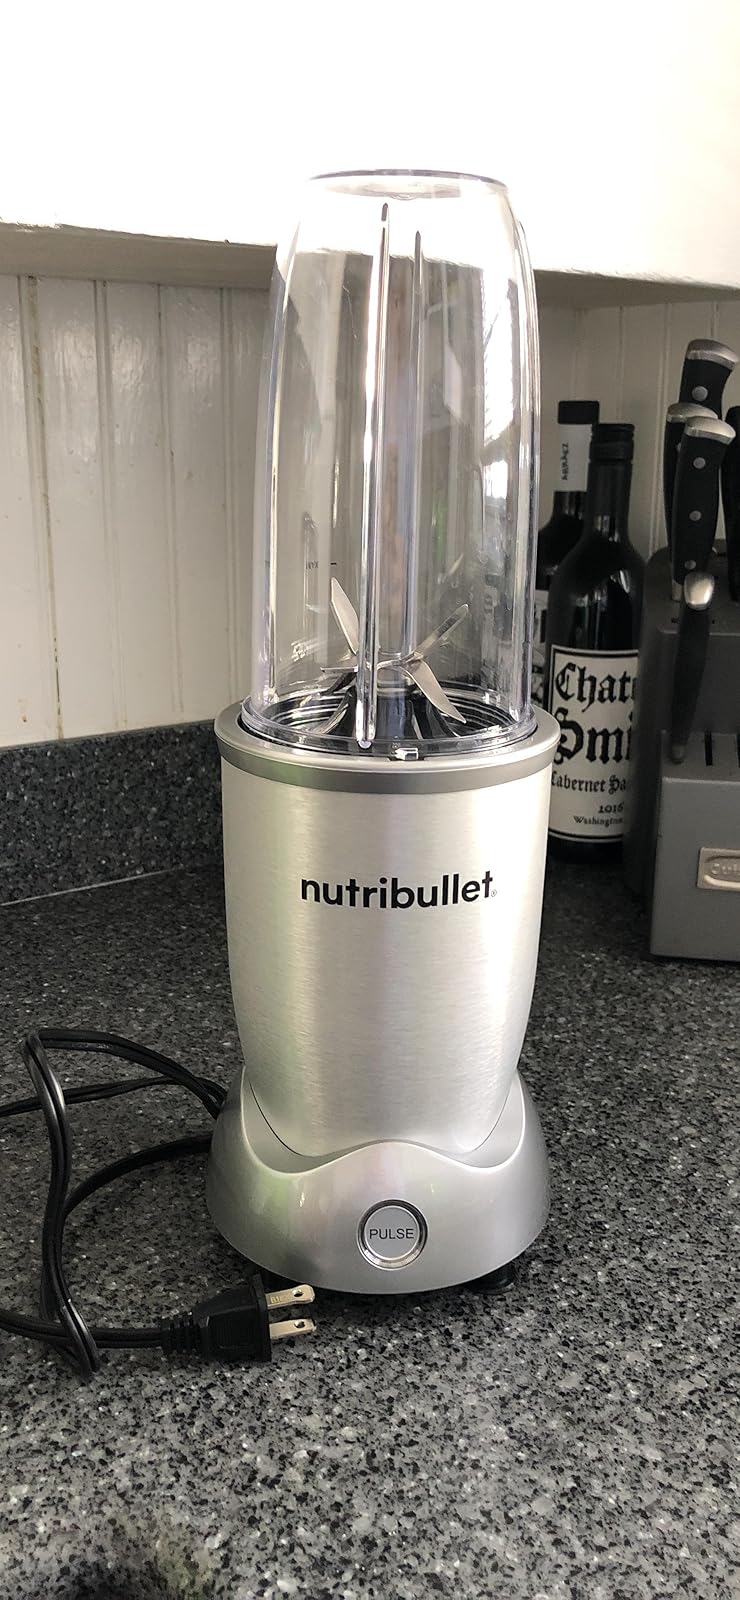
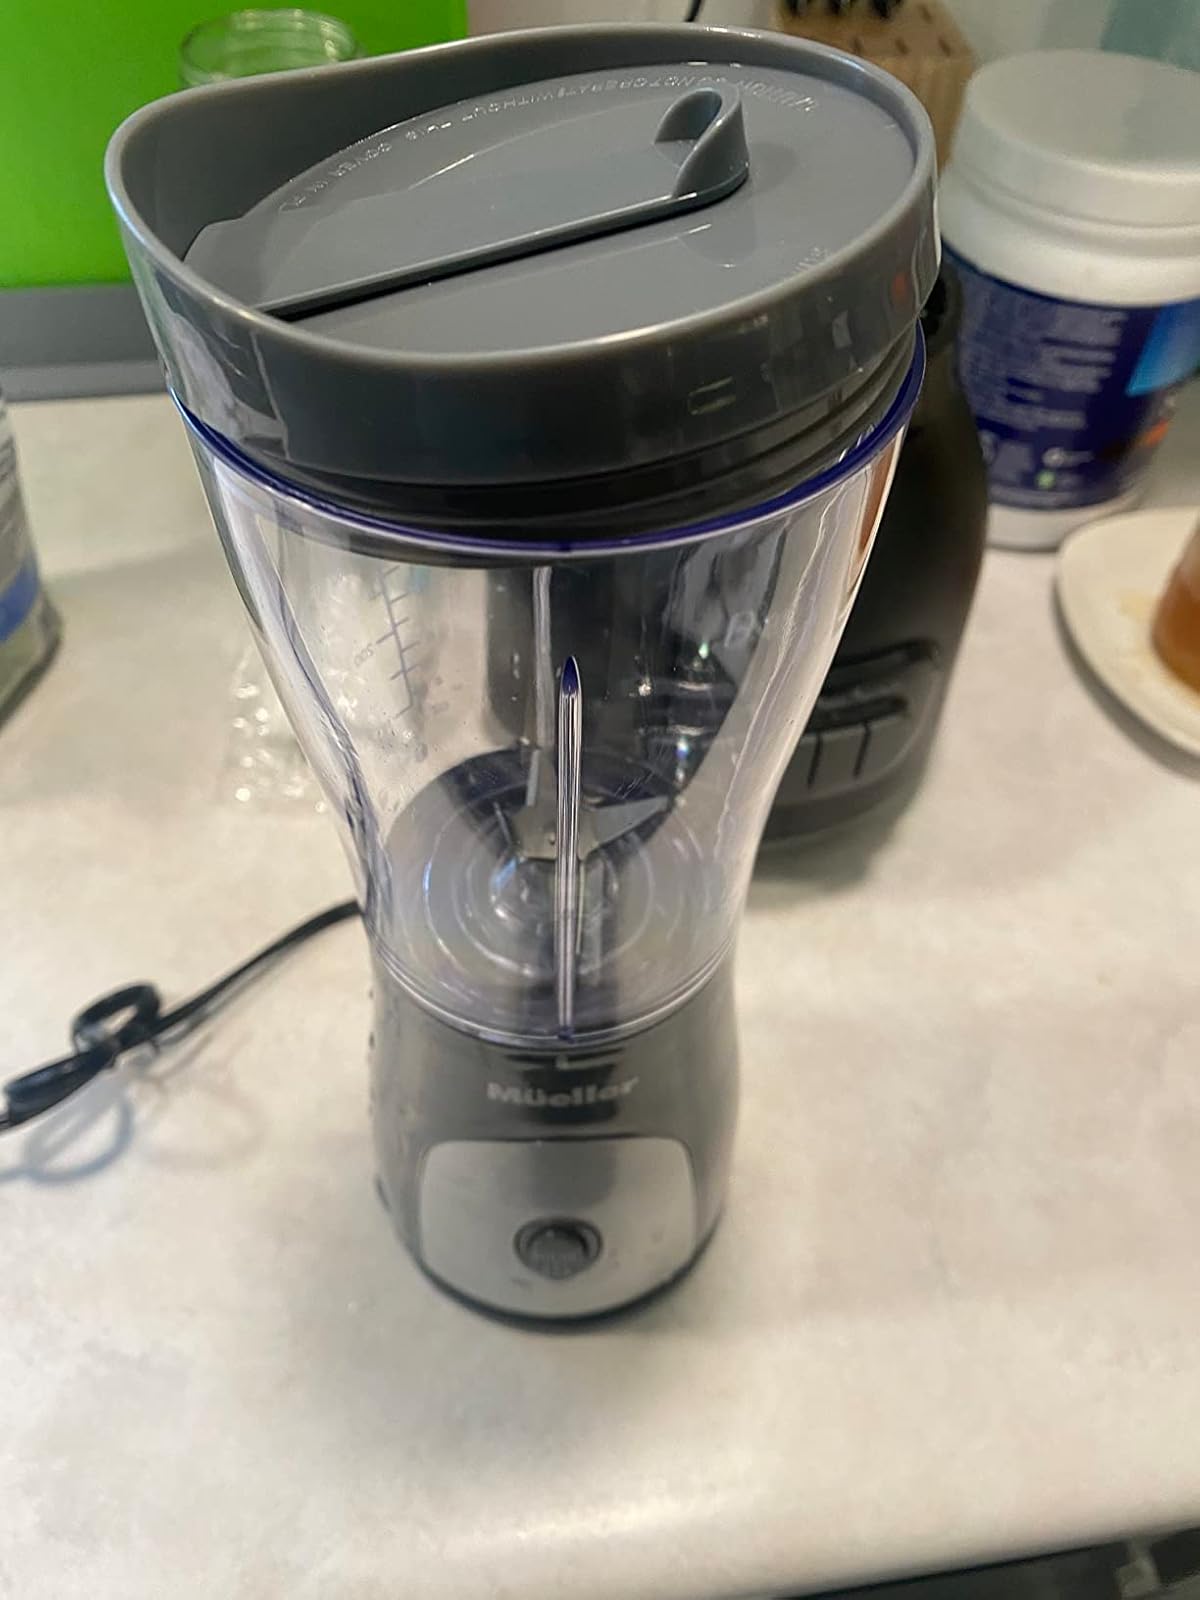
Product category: items_blender
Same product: no